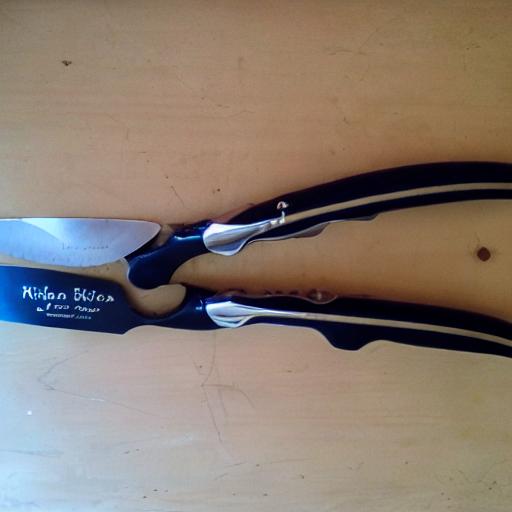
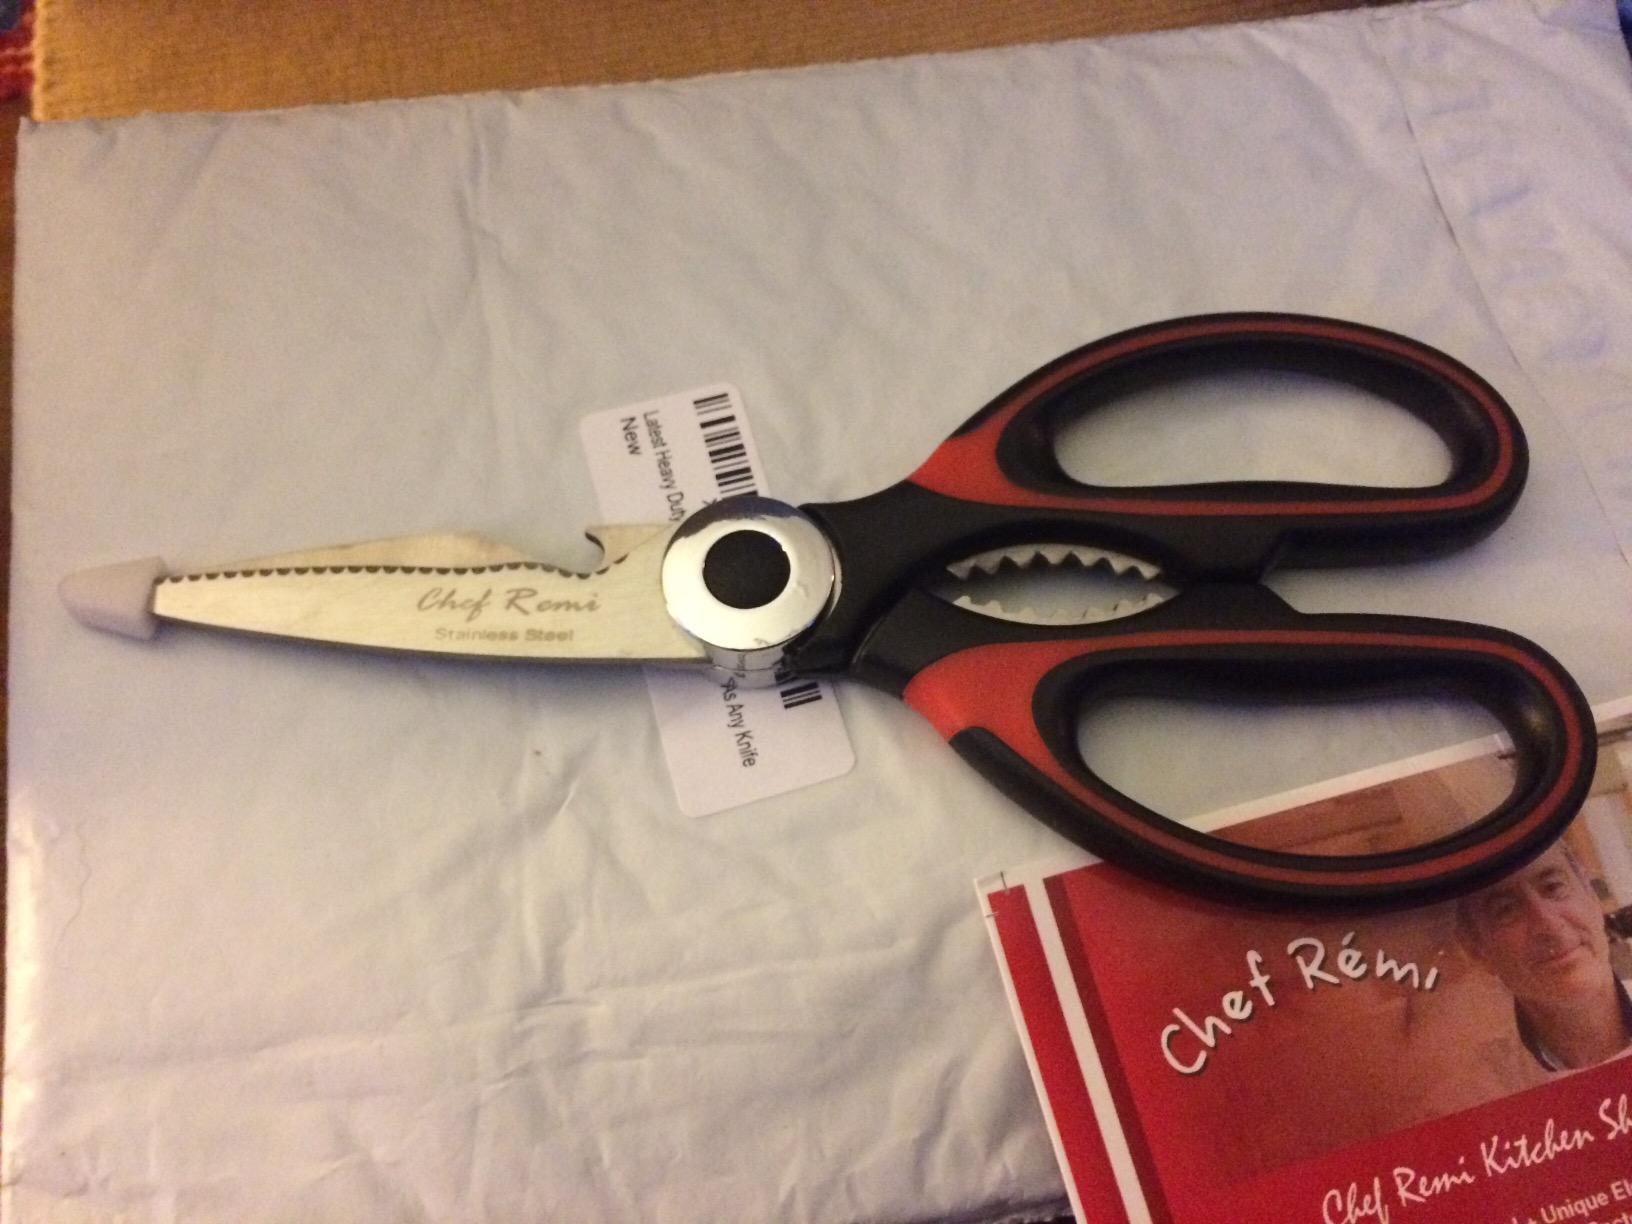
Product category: items_knife
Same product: no